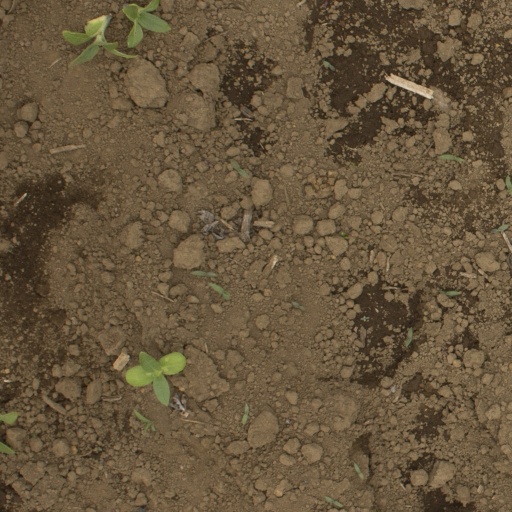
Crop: Jerusalem artichoke